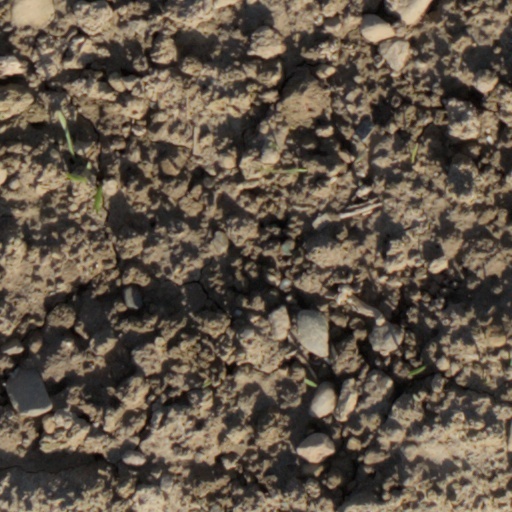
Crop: wheat